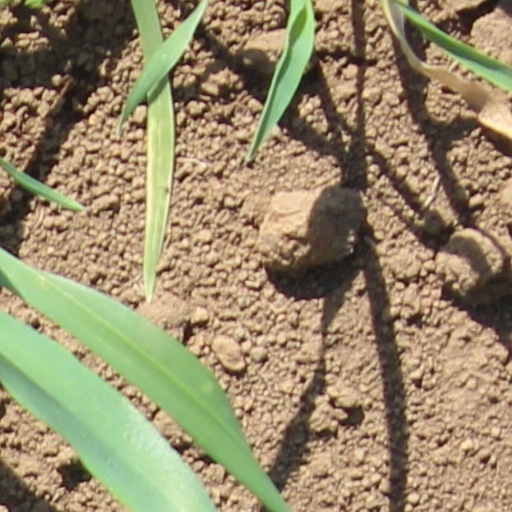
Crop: wheat